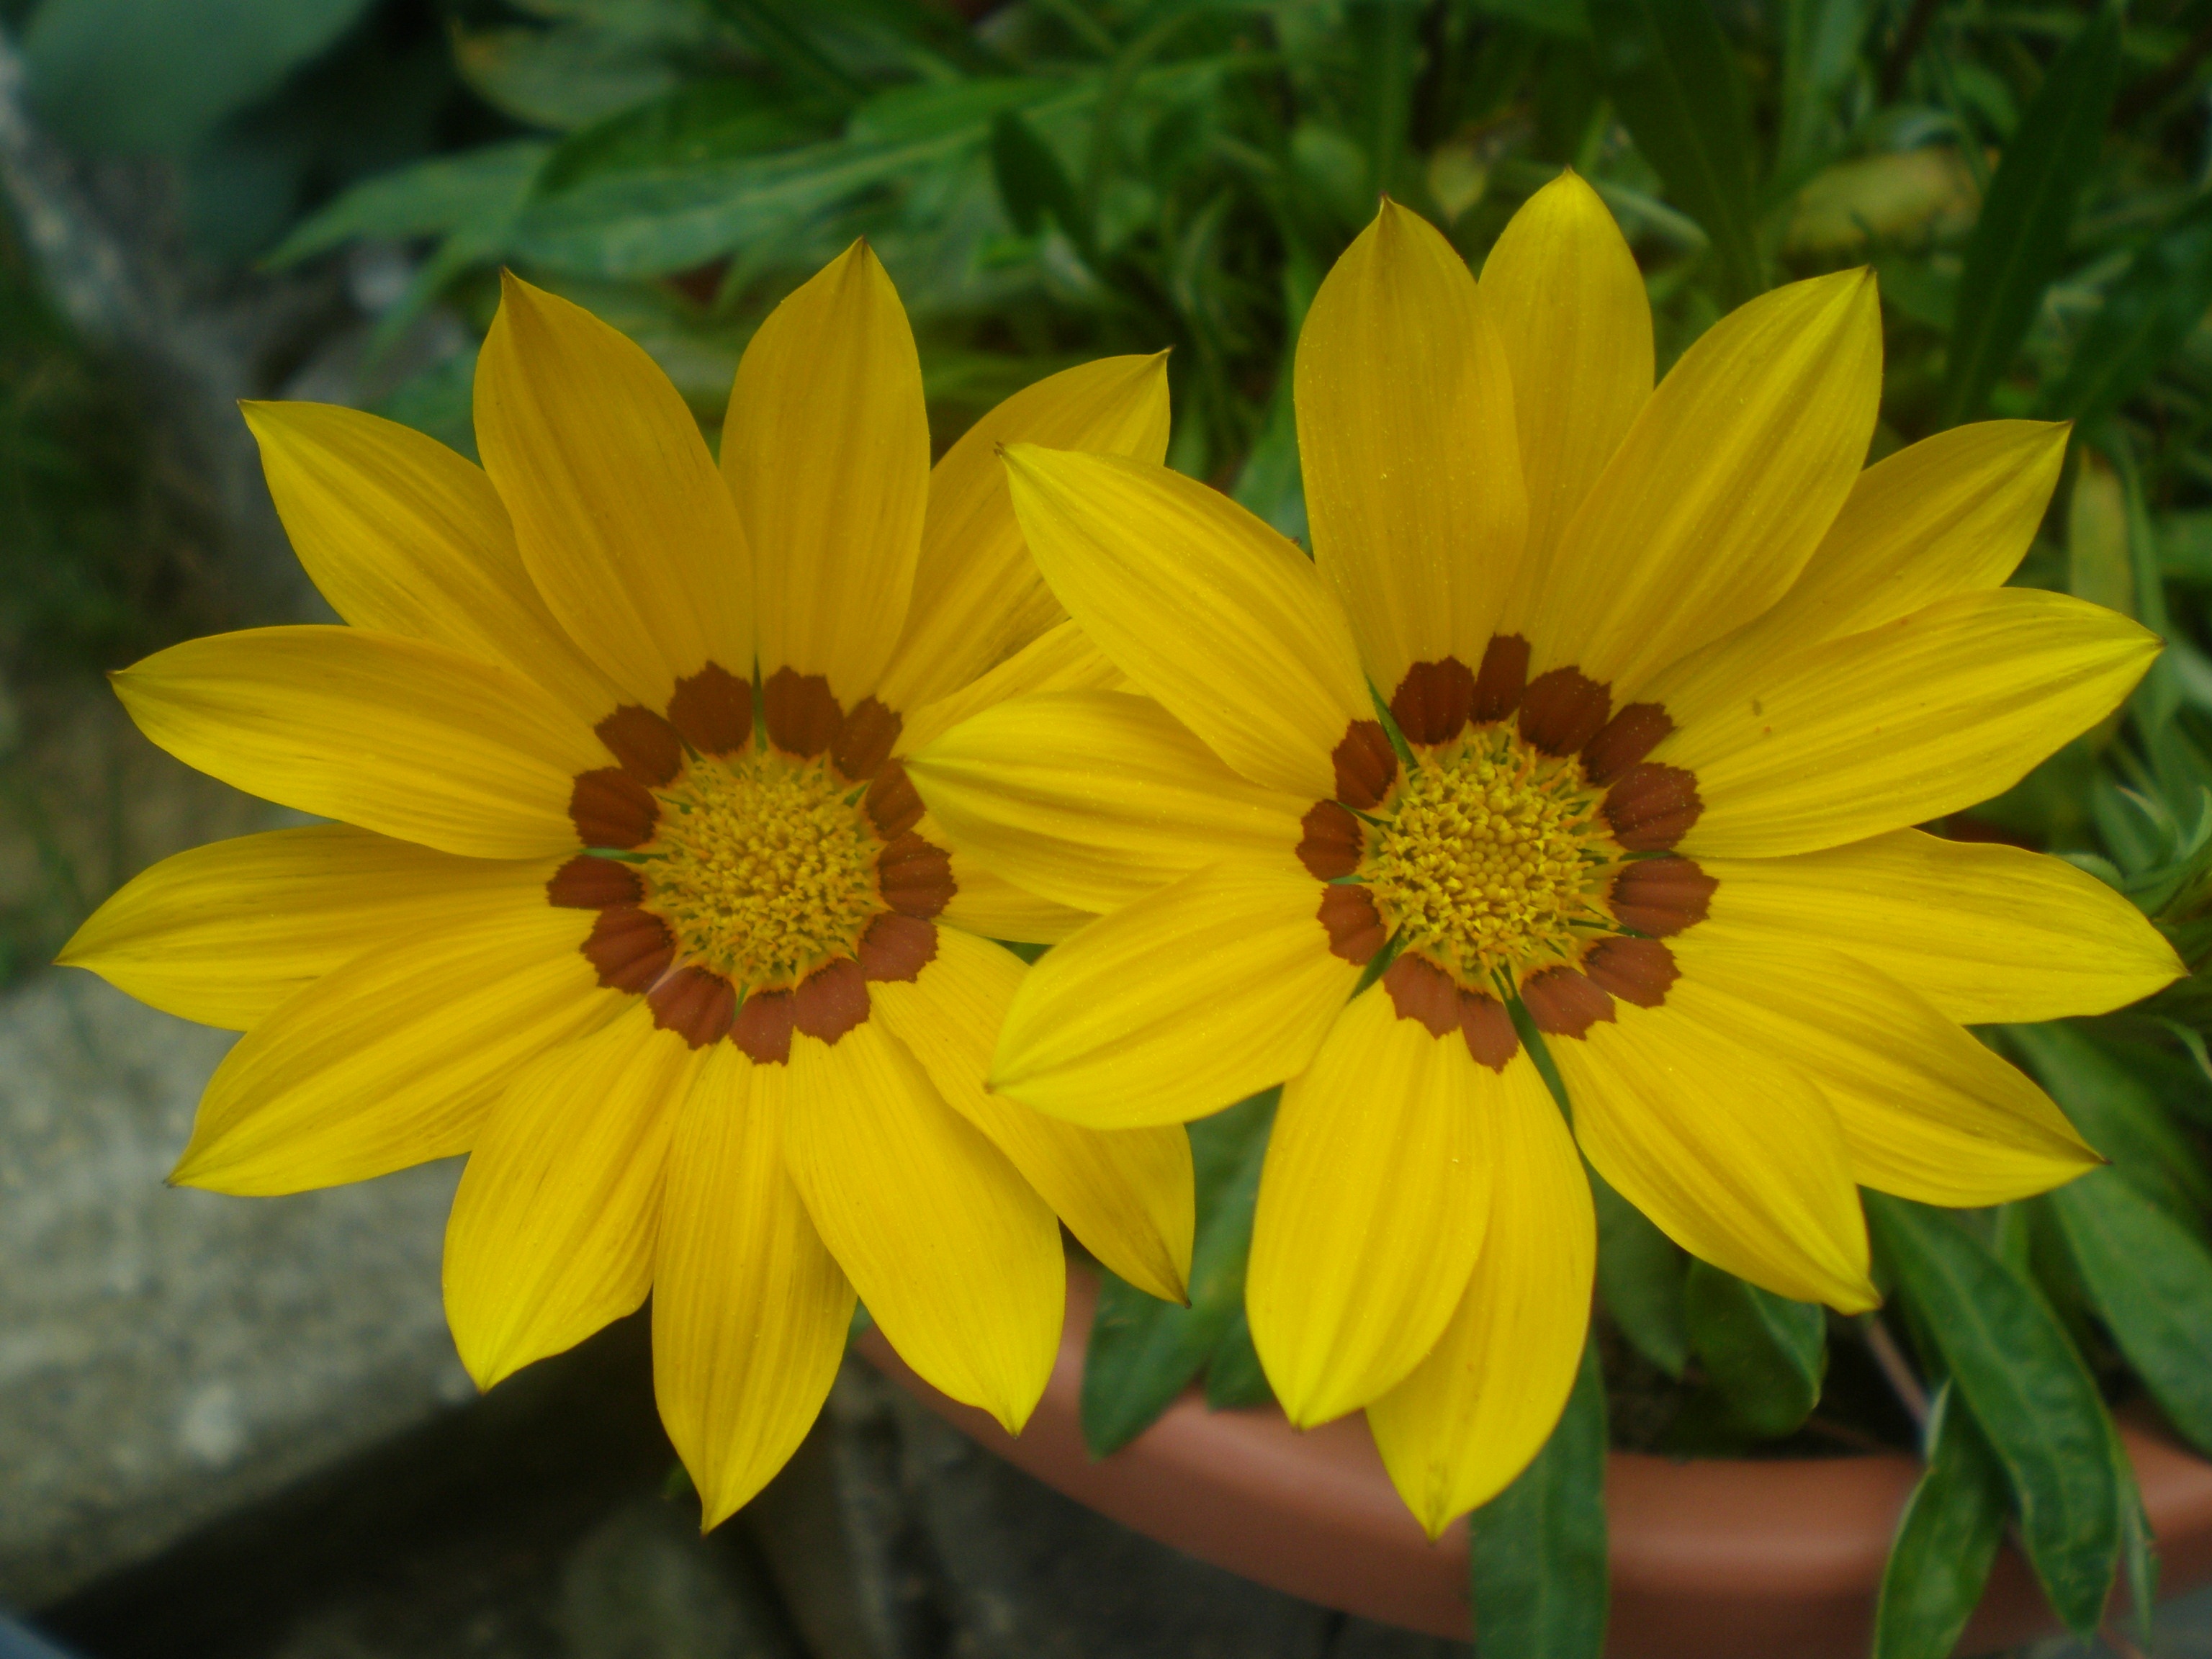
plant, flower, petal, green, herb, yellow, flora, sunflower, macro photography, flowering plant, daisy family, calendula, oxeye daisy, phytotherapy, valentine day, annual plant, land plant, marguerite daisy